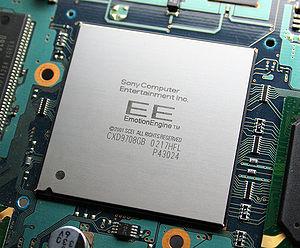
L'Emotion Engine est le processeur principal de la PlayStation 2. Il est basé sur un cœur MIPS R5900i, un processeur 64 bits. Il s'agit d'un microprocesseur VLSI produit en collaboration par Sony Computer Entertainment et Toshiba dès 1999 pour la console PlayStation 2.